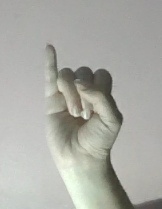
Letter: meem